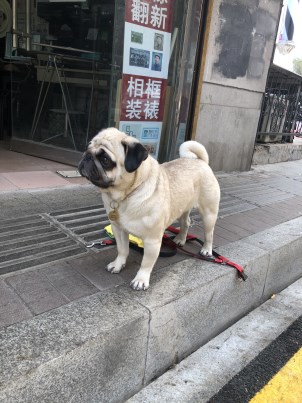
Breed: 798-n000130-pug